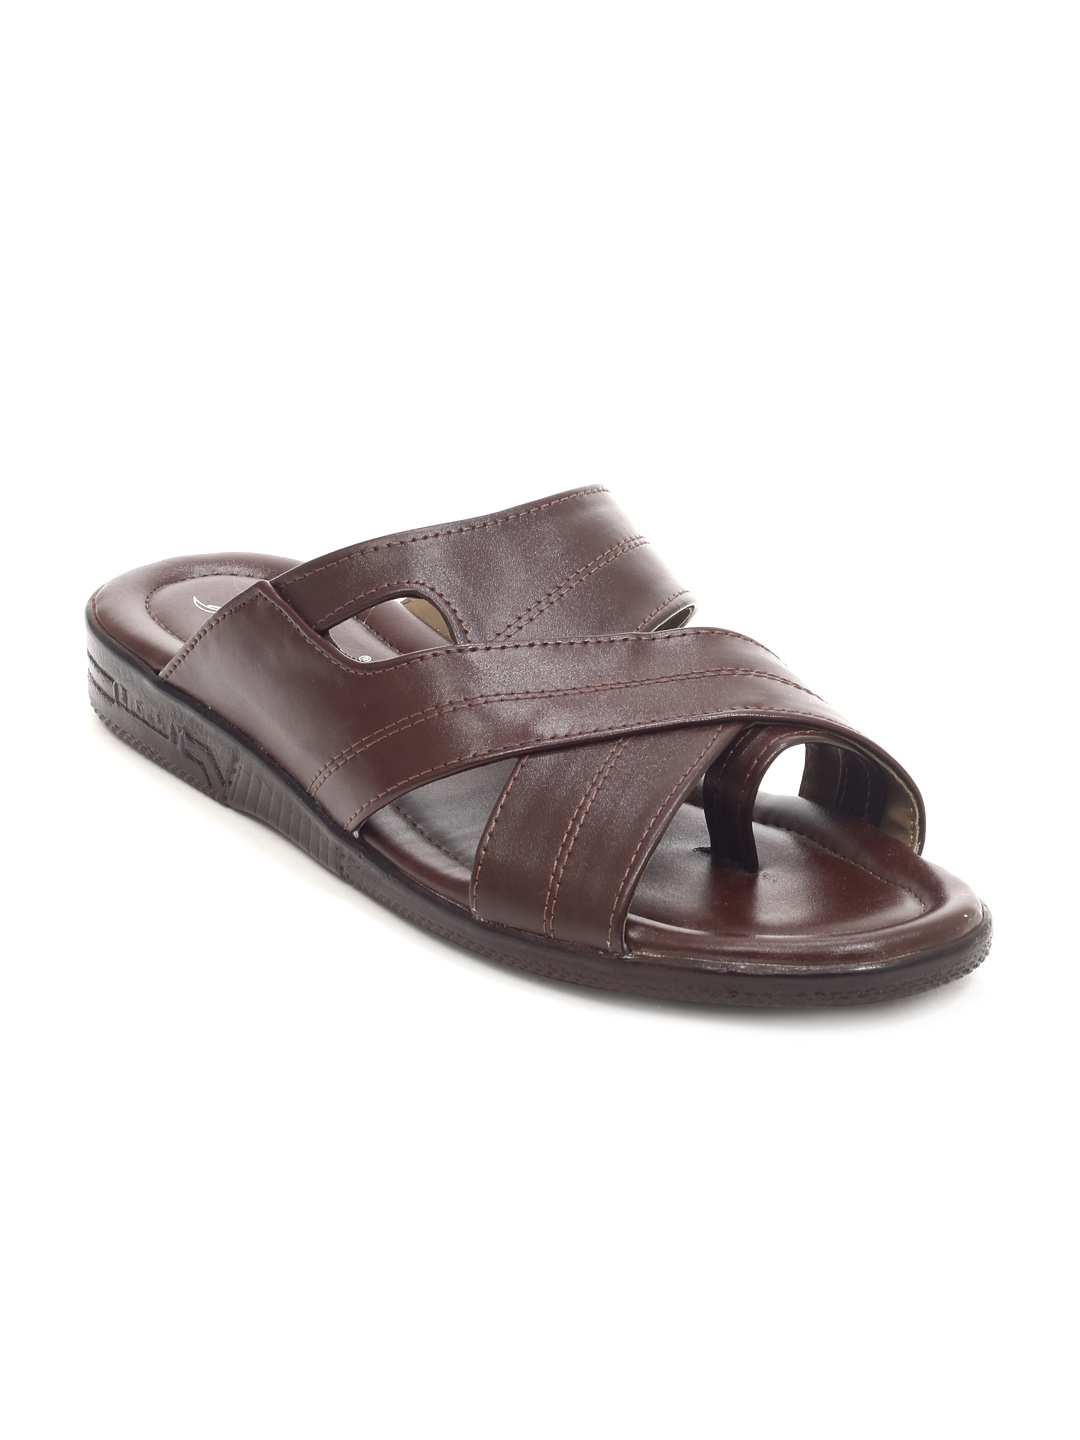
Coolers Men Brown Sandals
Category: Footwear / Sandal / Sandals
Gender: Men
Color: Brown
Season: Winter 2012
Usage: Casual